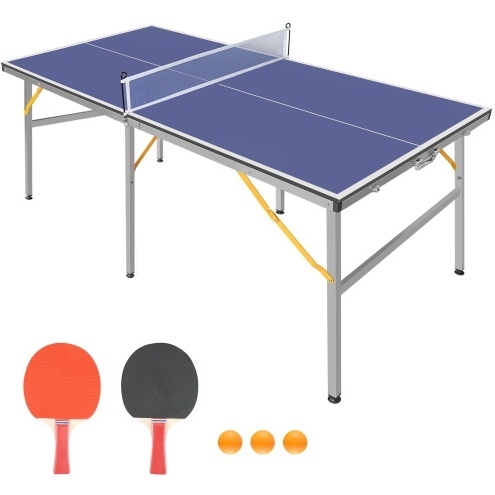
6ft Mid-Size Table Tennis Table Foldable Portable Ping Pong Table Set For Indoor  Outdoor Games With Net, 2 Table Tennis Paddles And 3 Balls
Specification Product Information Item Code:W140860519 Product Type:General Item Product Name:6ft Mid-Size Table Tennis Table Foldable & Portable Ping Pong Table Set for Indoor & Outdoor Games with Net, 2 Table Tennis Paddles and 3 Balls Place of Origin:China Main Color:Blue Main Material:MDF Product Dimensions Assembled Length (in.):72.00 Assembled Width (in.):36.00 Assembled Height (in.):30.00 Weight (lbs.):46.30 Package Size Length (in.):39.17 Width (in.):39.17 Height (in.):3.94 Weight (lbs.):48.50 Product Features 【Complete Set】Includes a 72\'x36\' table tennis table with 2 paddles, game net and posts. 【Midsize Table】Table surface measures 72\'x36\' – large enough for competitive games, but small enough to store anywhere. Separate table halves can be used as multi-purpose tables for entertaining. 【Foldable & Easy Storage】This ping-pong table features folding legs. Easier to fold away to save space when not in use. Lightweight, easy to store under the sofa or just stand against the wall. The folding table top can be locked and equipped with a handle which can be easily carried outdoors. 【Instant Setup】Folds out for play and folds up for storage in seconds and is easily carried by one person using built-in carrying handles - perfect for game rooms, apartments, offices, or anyone who doesn’t want to deal with a full size table. 【Premium Construction】Heavy duty aluminum frame keeps the table sturdy yet lightweight and anti-rust. The adjustable table legs and rubber suction cups help protecting your floor from scratches and keep the play table stationary. 【Specifications】 Dimension: 72”(L) x 36”(W) x 30”(H). Tabletop thickness:0.5”. 【Package Includes】: 1 x Table Tennis Table, 1 x Net and Post Set, 2 x Table Tennis Rackets,3 x Balls.
Brand: C it all
Category: Sporting Goods > Indoor Games > Ping Pong > Ping Pong Tables